Manby mortar

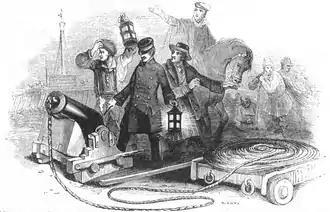
Manby mortar, 1842 drawing

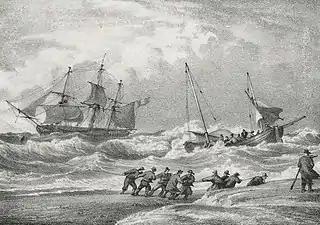
John Cantiloe Joy, "Going to a Vessel requiring assistance and Thereby preventing Shipwreck" (undated), Norfolk Museums Collections

The Manby mortar or Manby apparatus was a maritime lifesaving device originated at the start of the 19th century, comprising a mortar capable of throwing a line to a foundering ship within reach of shore, such that heavier hawsers could then be pulled into place and used either to direct a rescue-boat to the ship, or, later, to mount a Breeches buoy.